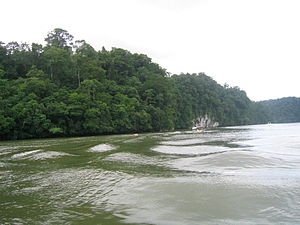
Rio Dulce
Rio Dulce
Rio Dulce er en flod i Guatemala, kendt for sin naturskønhed. Den udmunder i det Caribiske Hav ved byen Livingston.